Robert Greene (dramatist)

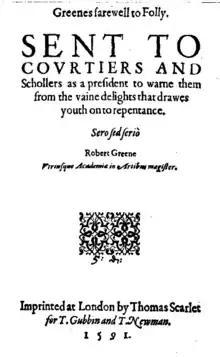
Title page of "Greene's Farewell to Folly", 1591

According to Newcomb, "Other events of [Greene's] youth must be derived from autobiographical remarks that may not be reliable". In "The Repentance of Robert Greene", written in the first person, Greene claimed to have travelled to Italy and Spain; however, no evidence of Greene's continental trip has been found, "or—unless we take merely his word for it—that he ever made the trip at all". Further doubt is cast on Greene's continental journey by Norbert Bolz, who after undertaking a computer analysis of the vocabulary of "The Repentance", concluded that ""The Repentance of Robert Greene" was in fact not written by Robert Greene".